Salzburg Castle

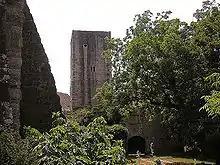
The "bergfried" of the "Voitscher Ansitz" in the south of the site

The walled stone castle replaced an older palisaded ditch hewn from the limestone rock. This discovery was only made in 1984 during an official excavation of the foundations. This originally wooden, protective rampart is about a metre behind the stone wall and was probably a provisional enhancement to protect the site. The oldest curtain wall was obviously not fully developed. The elements of the fortified site datable to the first phase of construction are up to four metres high, but there are long stretches where only the foundation seems to have been laid. Whether the Bishop of Würzburg intended to form a major administrative centre or even a fortified village, here, remains speculative.